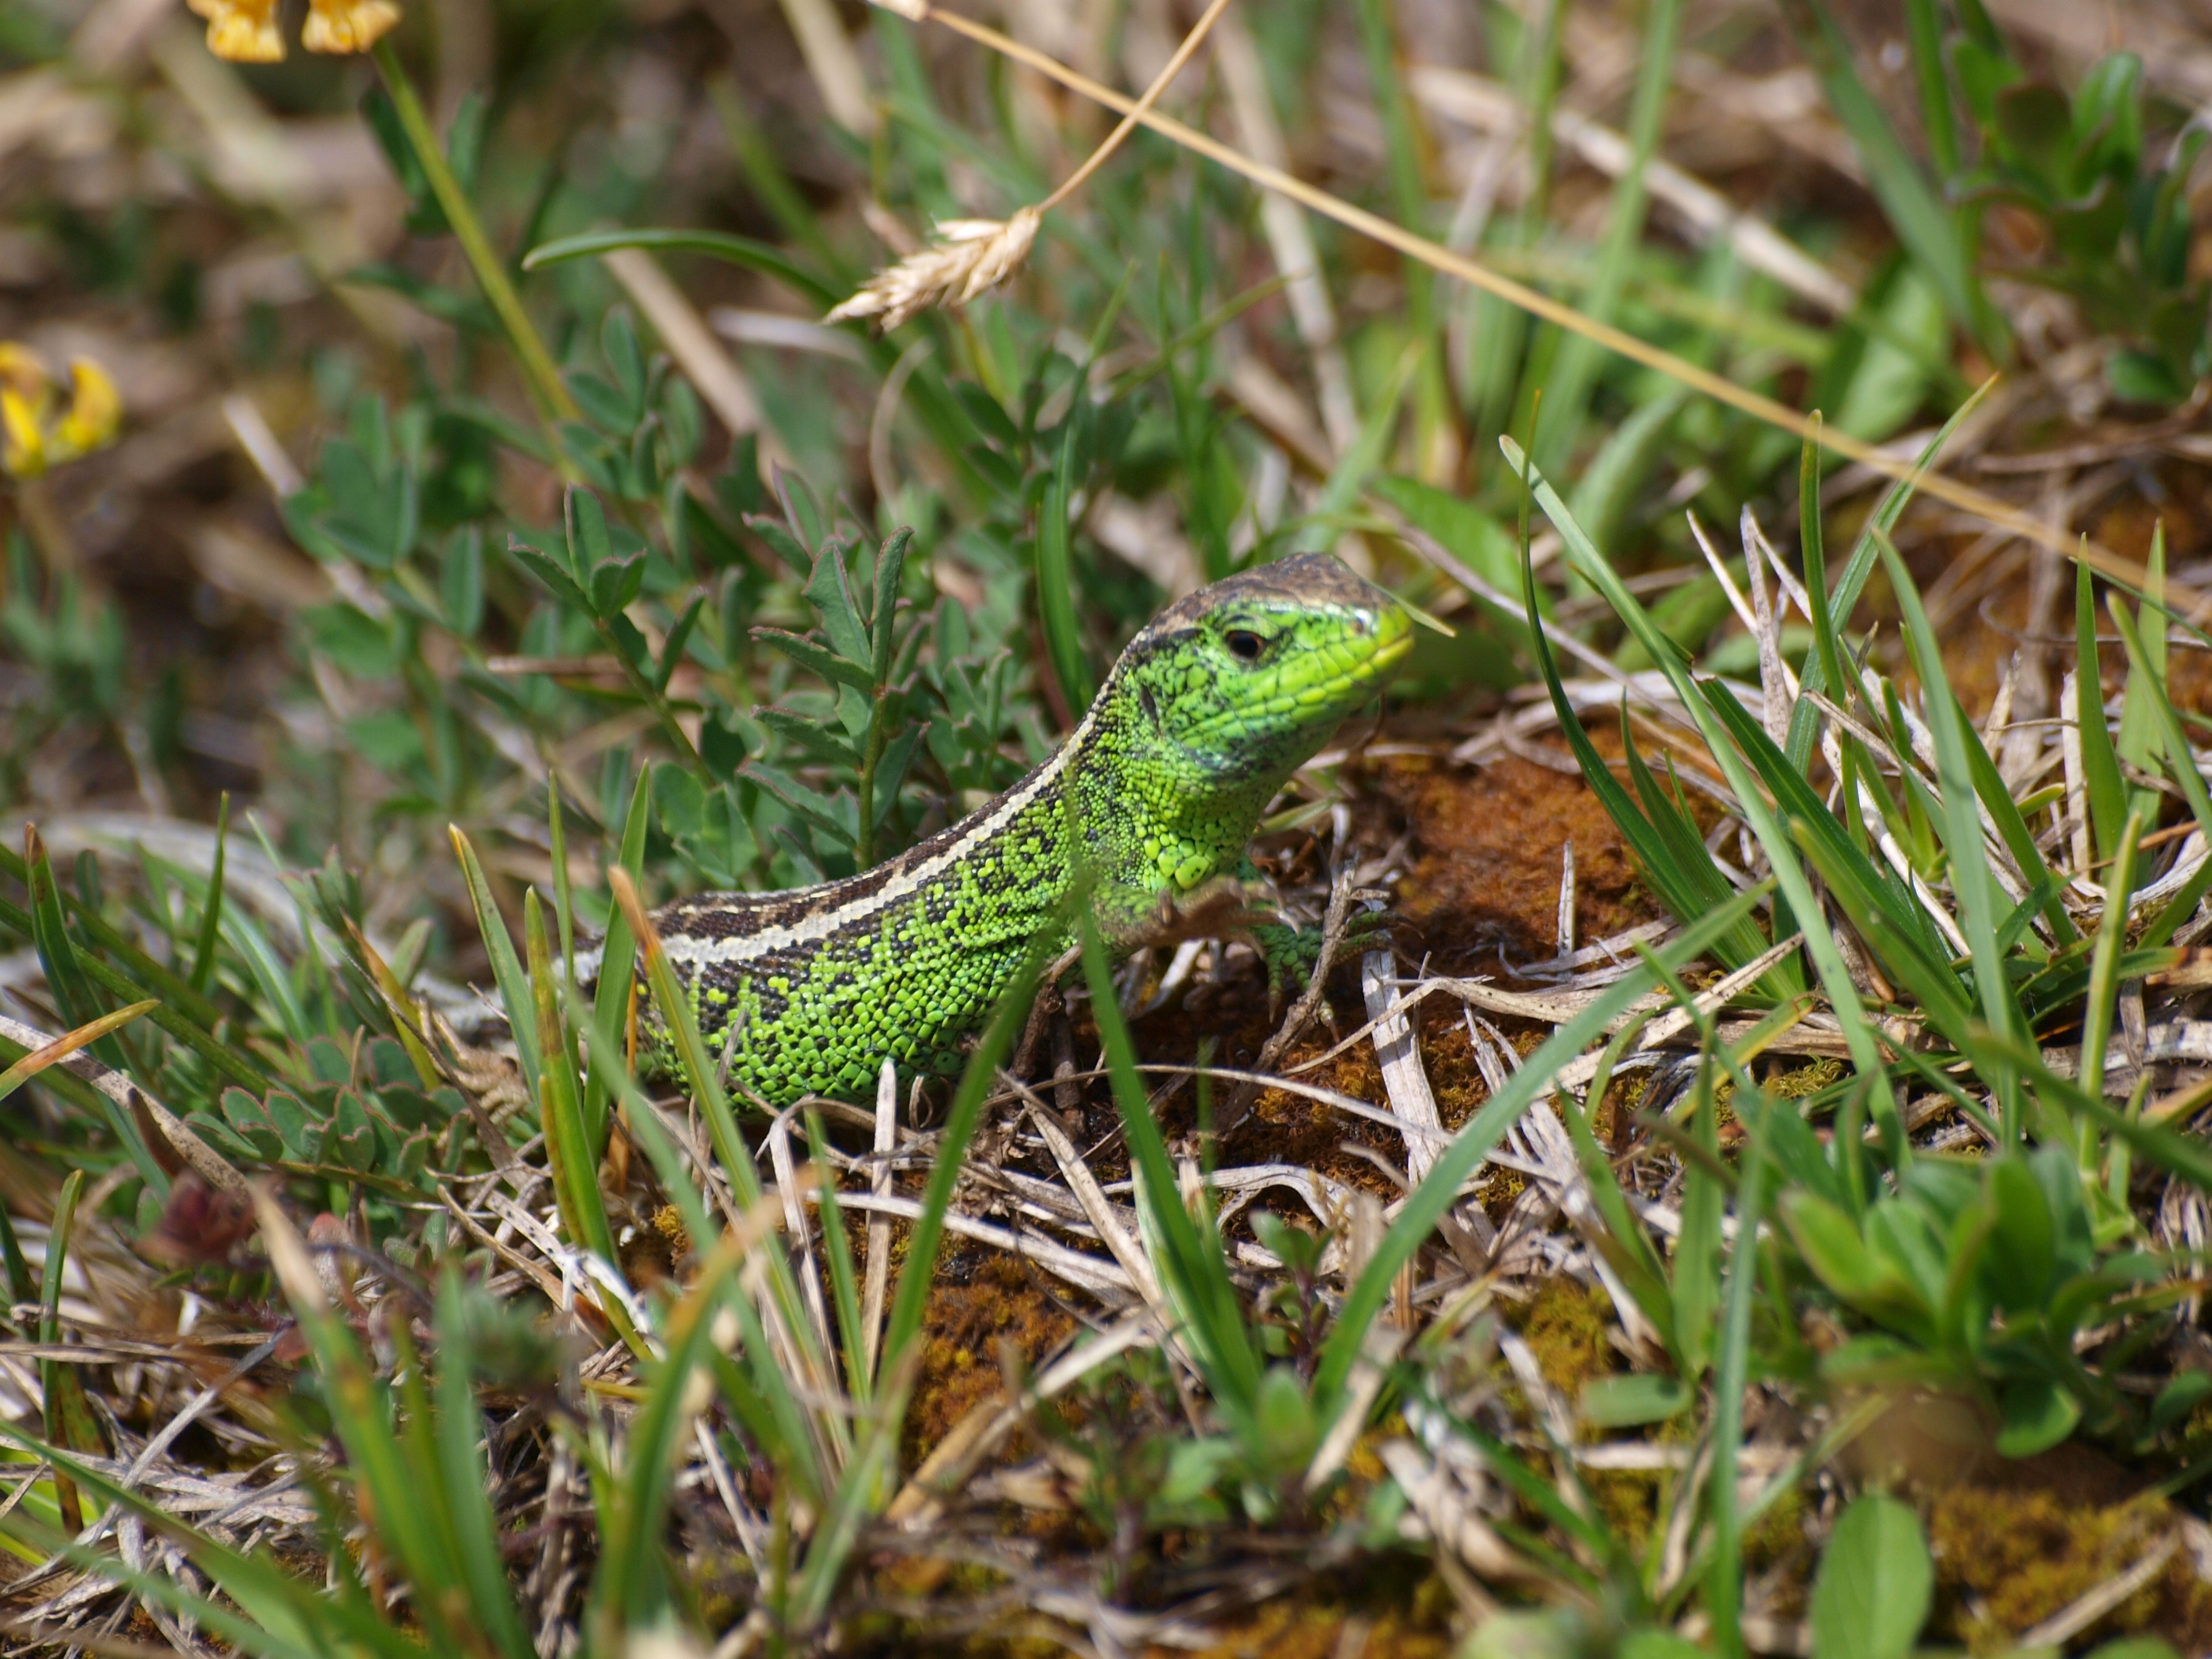
nature, grass, animal, summer, wildlife, green, reptile, fauna, lizard, green lizard, snake, vertebrate, lacerta, dactyloidae, colubridae, scaled reptile, lacertidae, emerald lizard